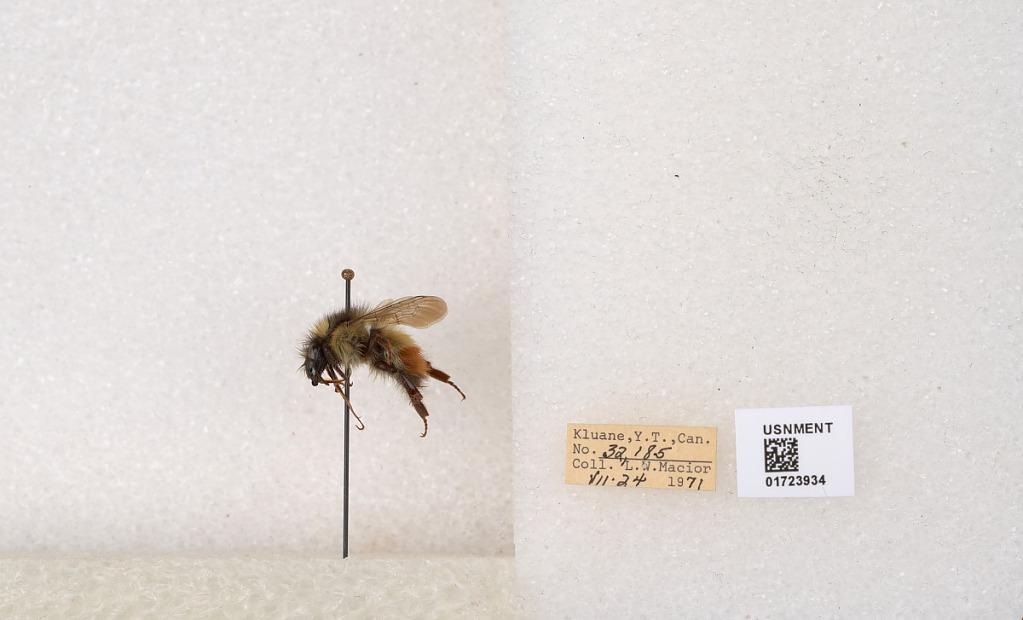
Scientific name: Bombus flavifrons Cresson
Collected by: L. Macior
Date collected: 1971-7-24
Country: Canada
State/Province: Yukon Territory
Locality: Kluane National Park and Reserve
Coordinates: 60.7493, -139.504